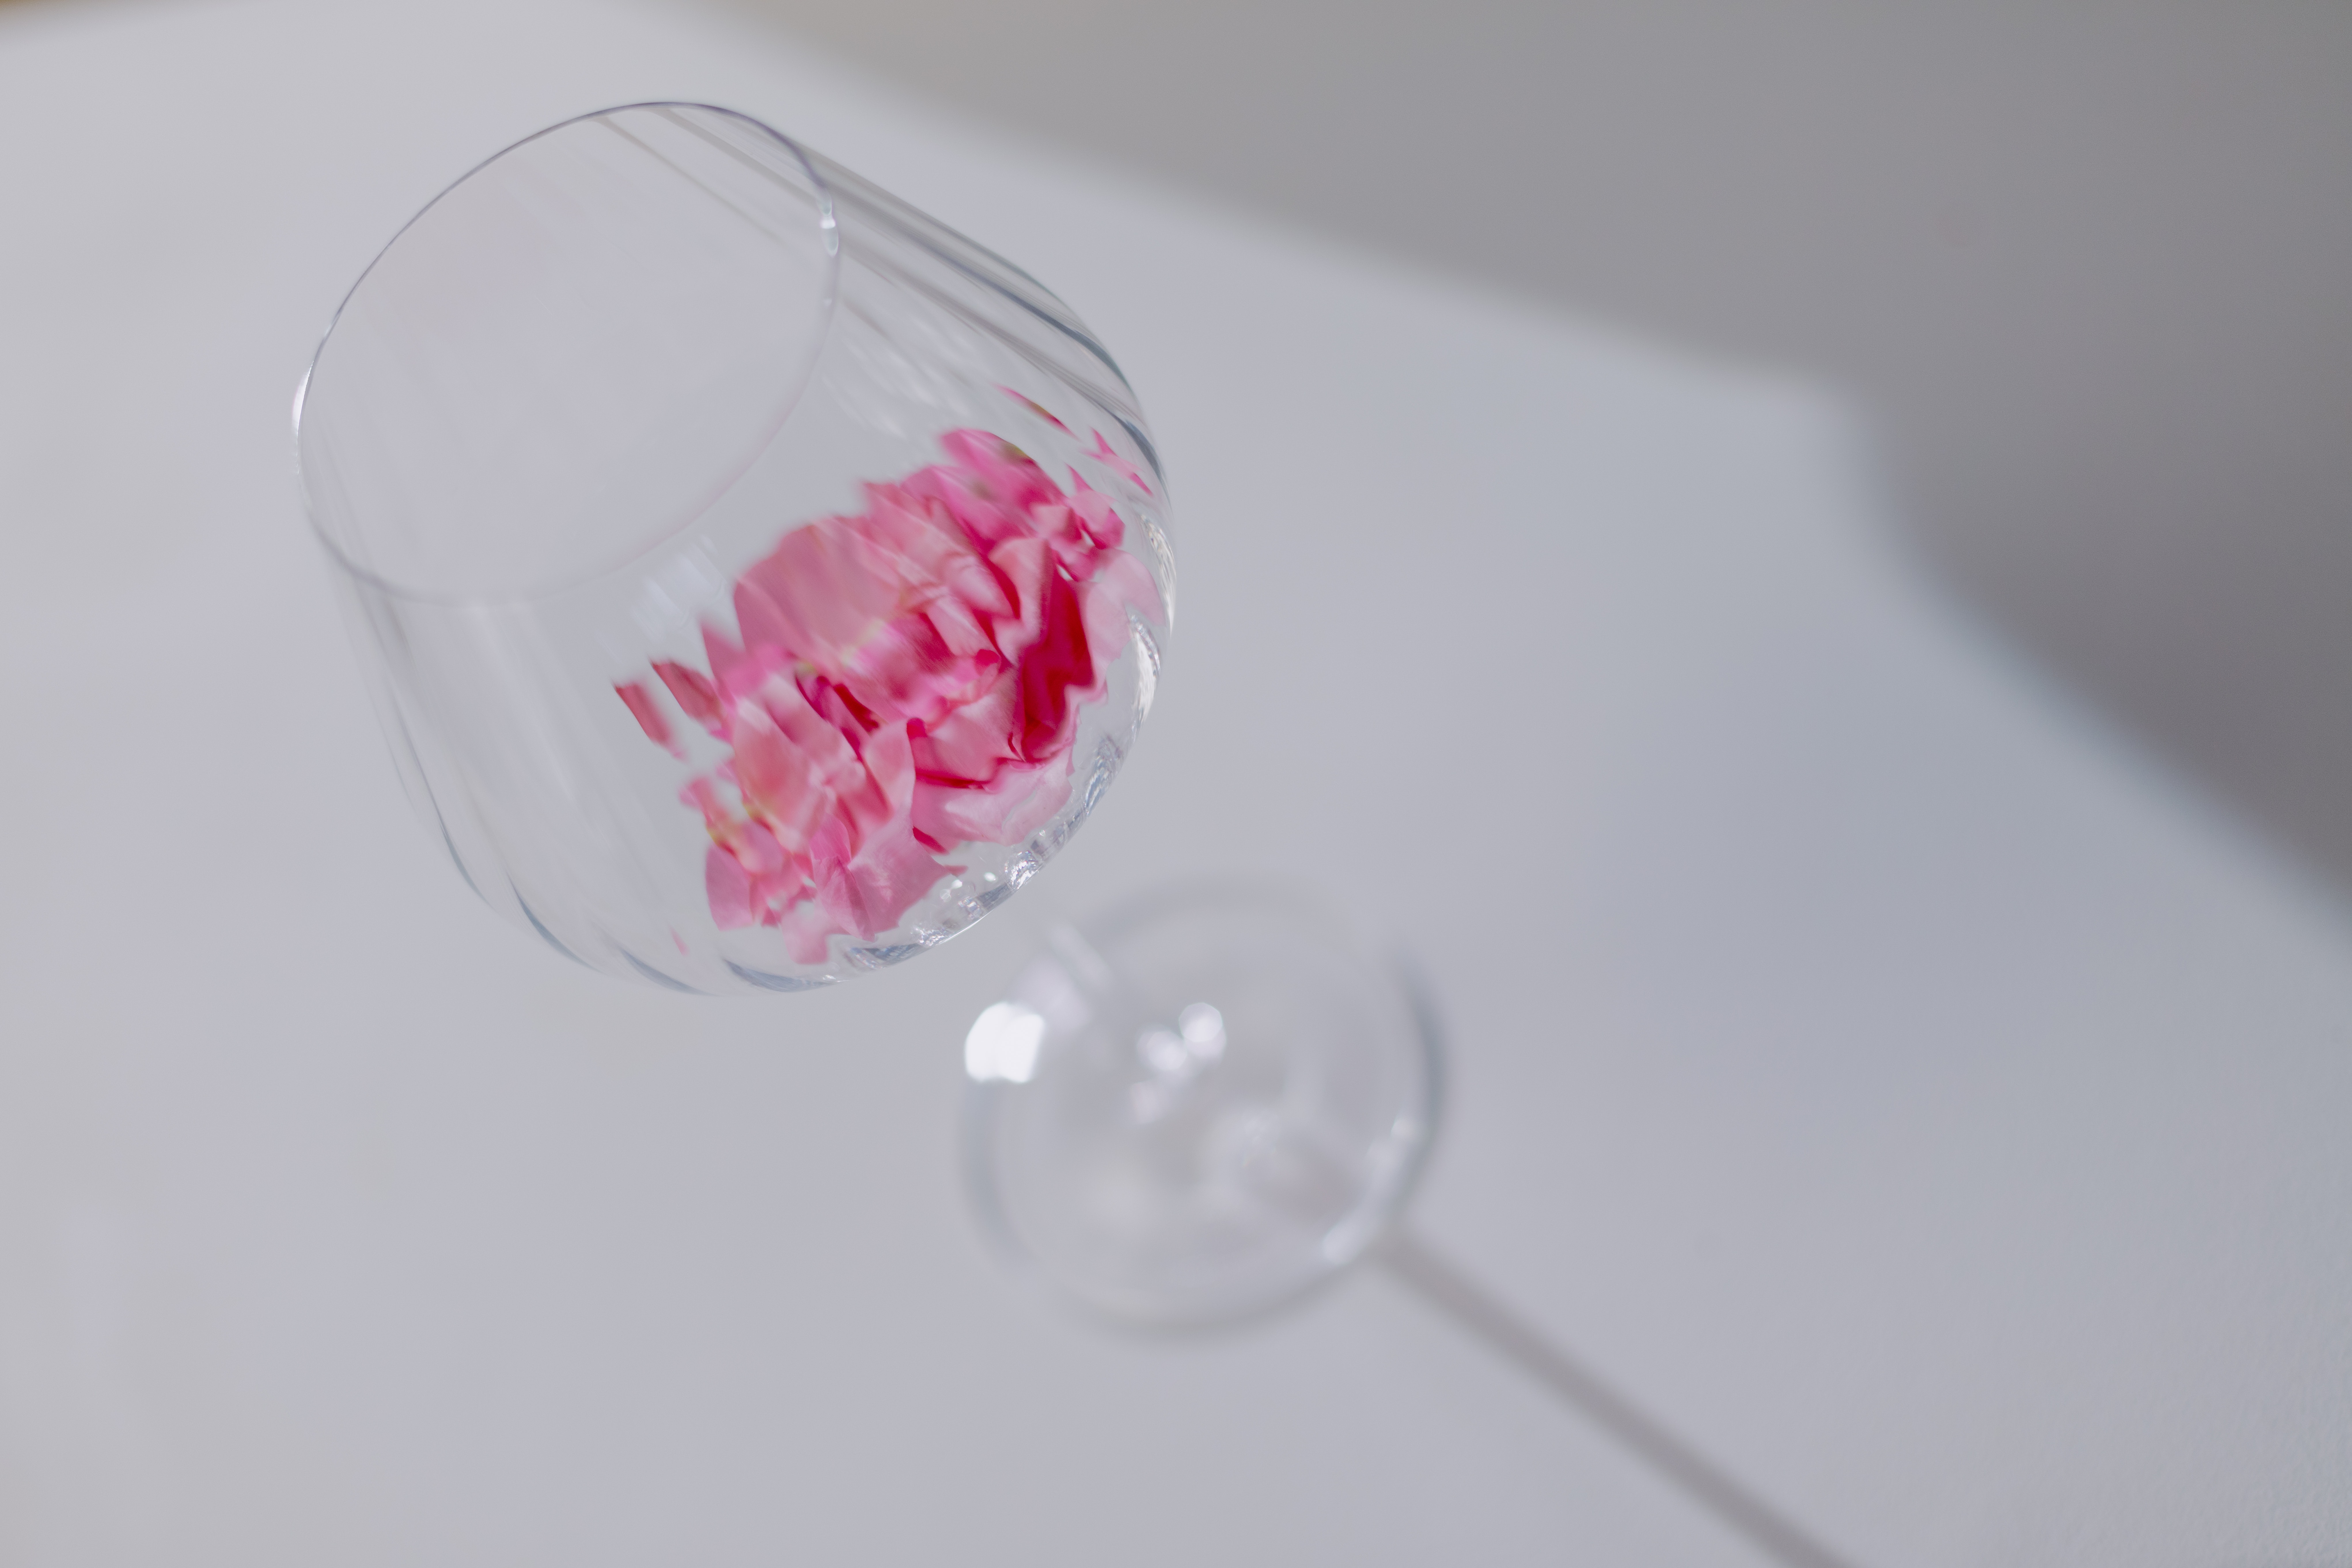
glass, water, liquid, drinkware, tableware, stemware, automotive lighting, barware, fluid, wine glass, champagne stemware, drink, petal, kitchen utensil, Transparent material, magenta, macro photography, fashion accessory, ceiling, circle, transparency, still life photography, metal, science, art, reflection, Snifter, tumbler